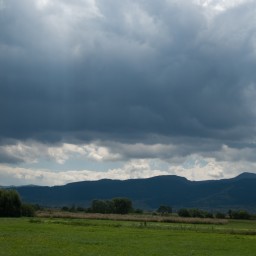
Cloud type: Nimbostratus (Ns)